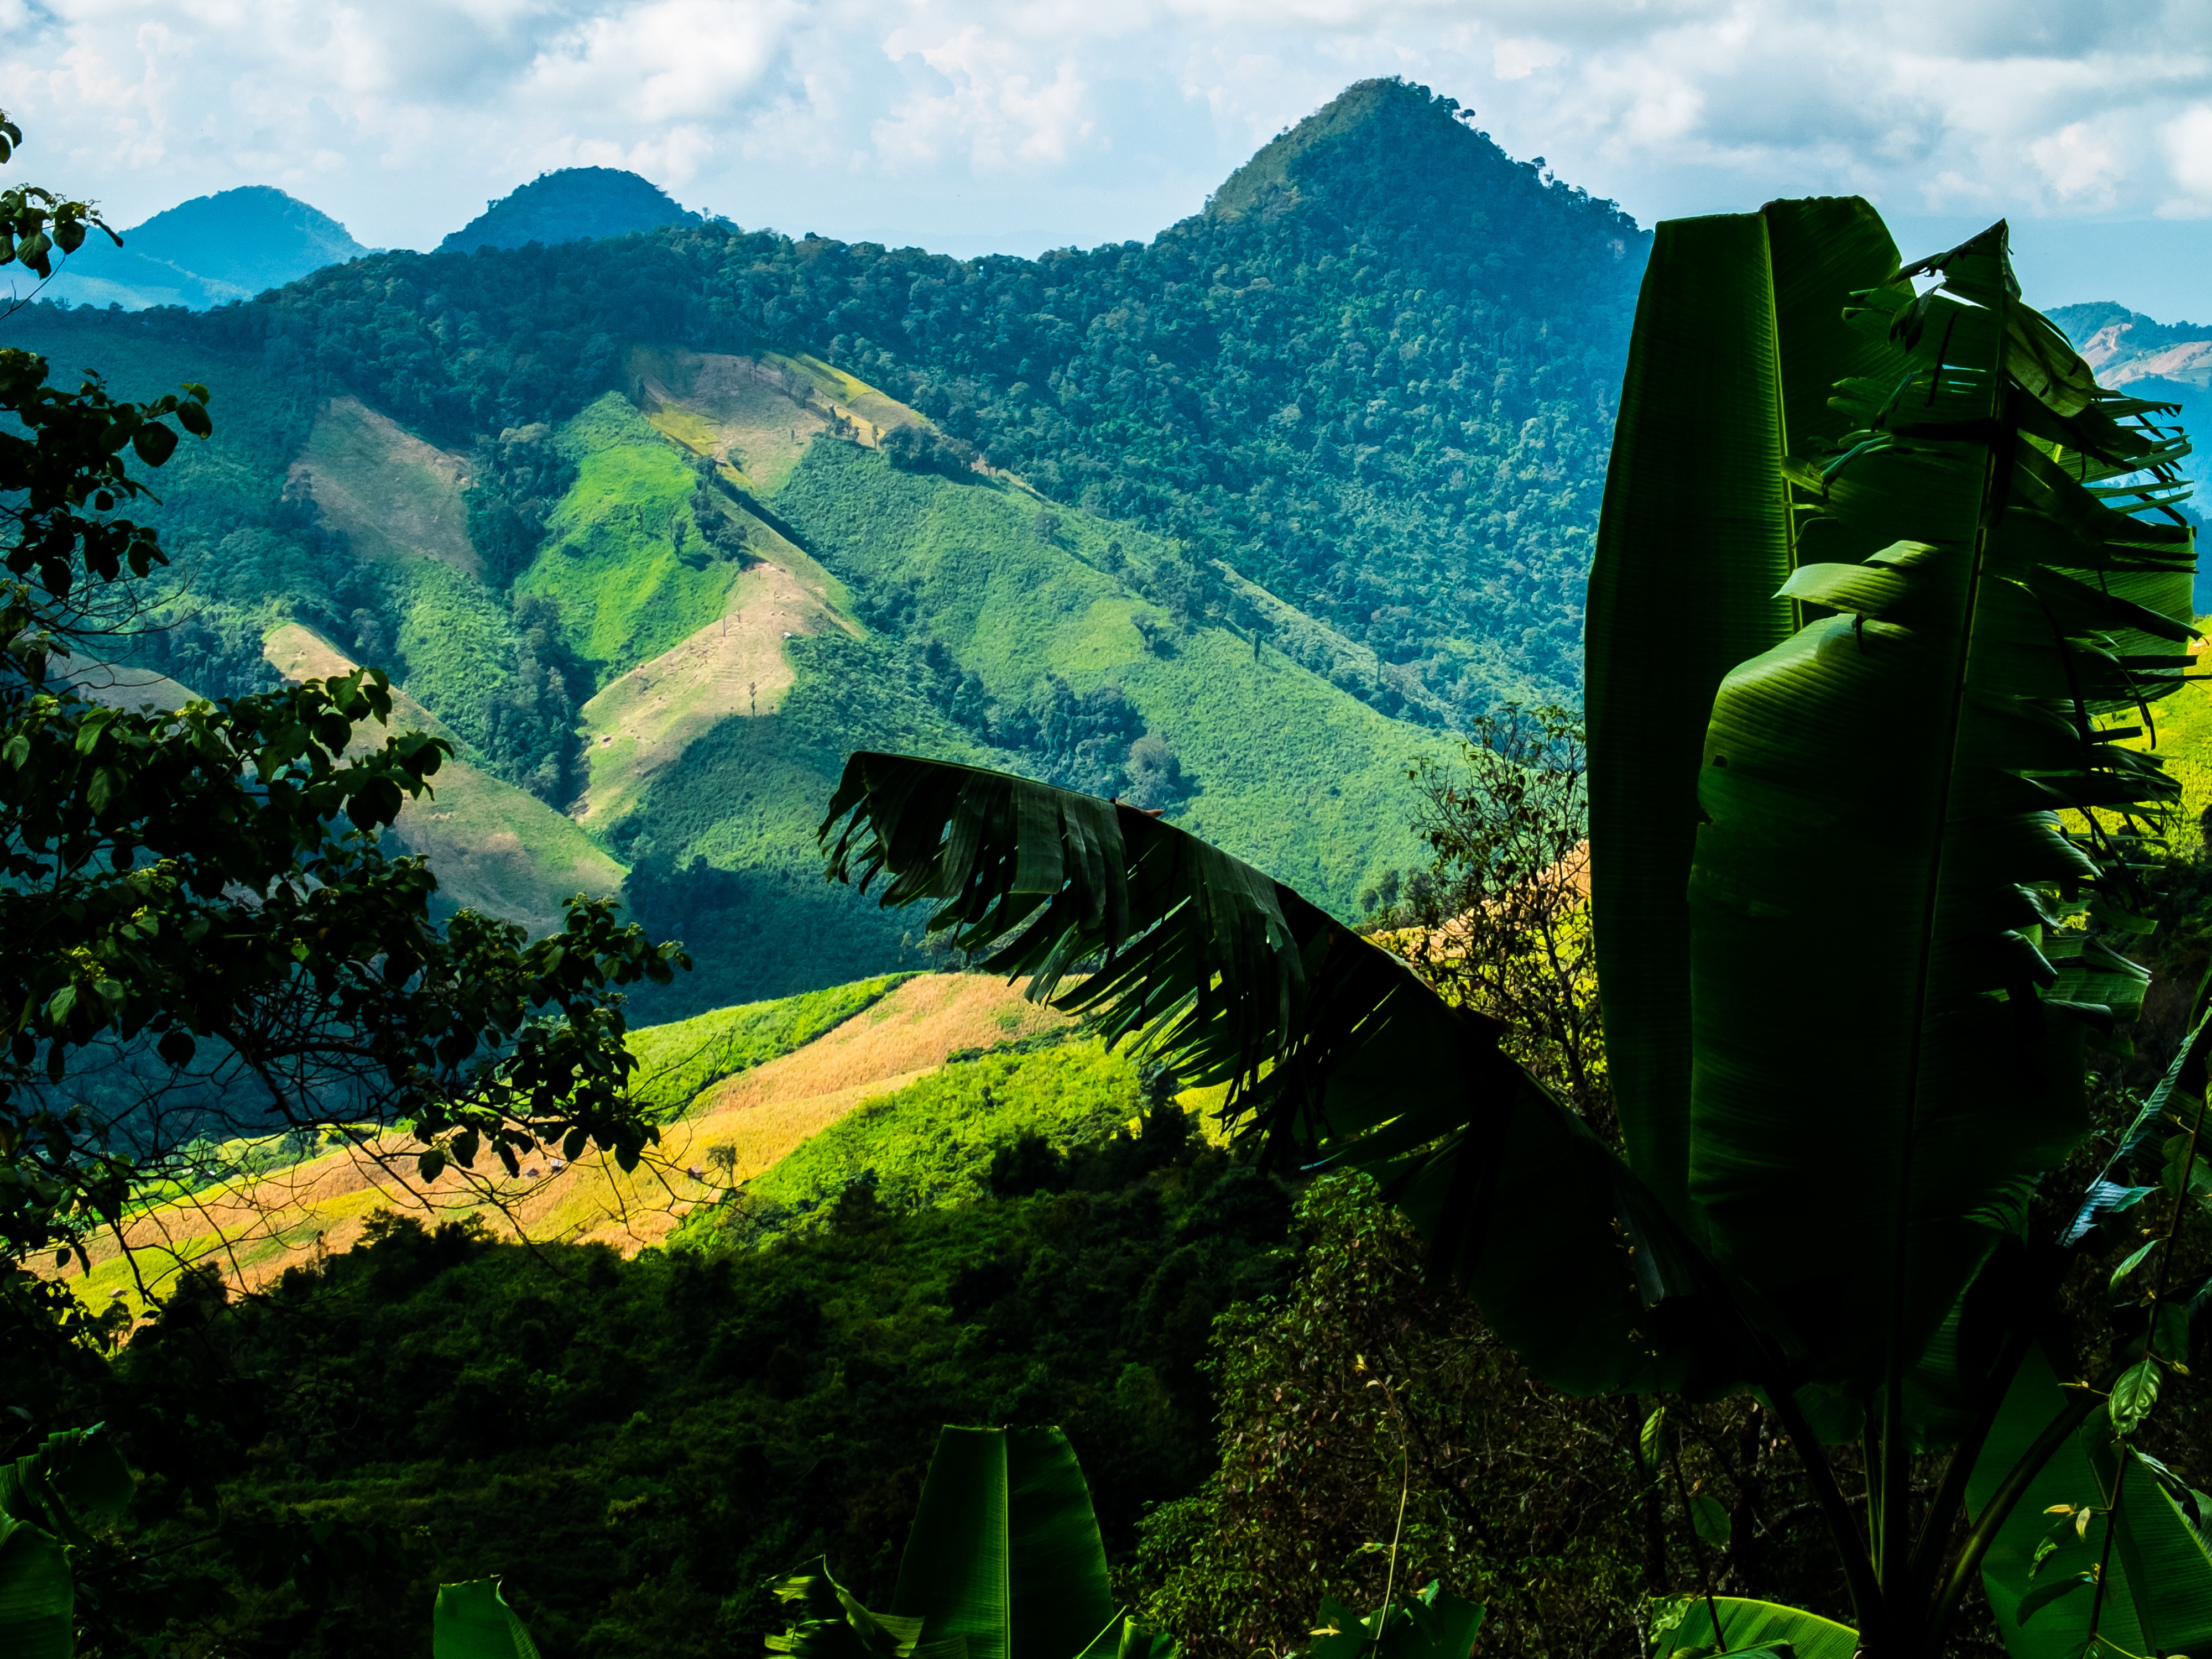
landscape, nature, forest, wilderness, mountain, hill, flower, valley, mountain range, green, jungle, terrain, ridge, mountain landscape, mountains, vegetation, rainforest, plateau, habitat, ecosystem, morning sun, rural area, north thailand, natural environment, geographical feature, mountainous landforms